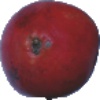
Label: pomegranate